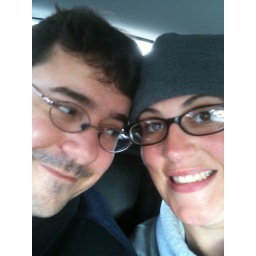
Riding home from Maine in the back of Rachael's car